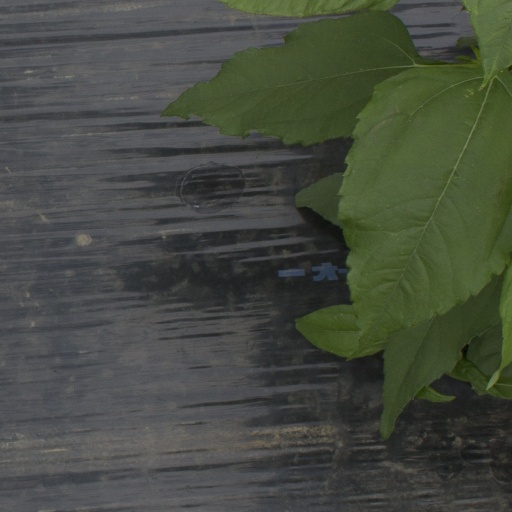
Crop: Jerusalem artichoke